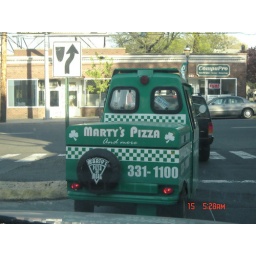
The funniest little thing delivering pizza by my house